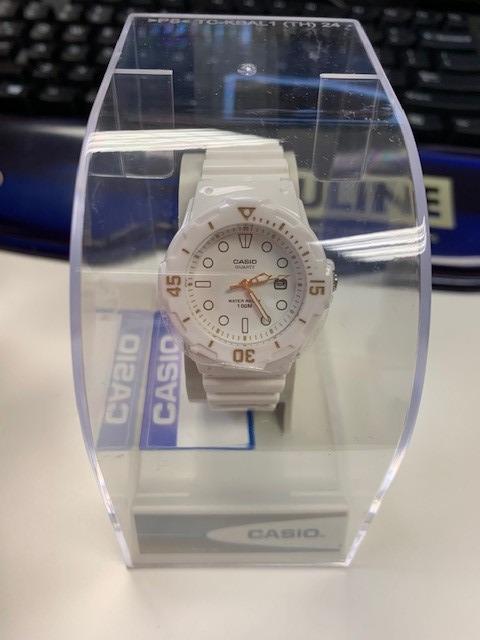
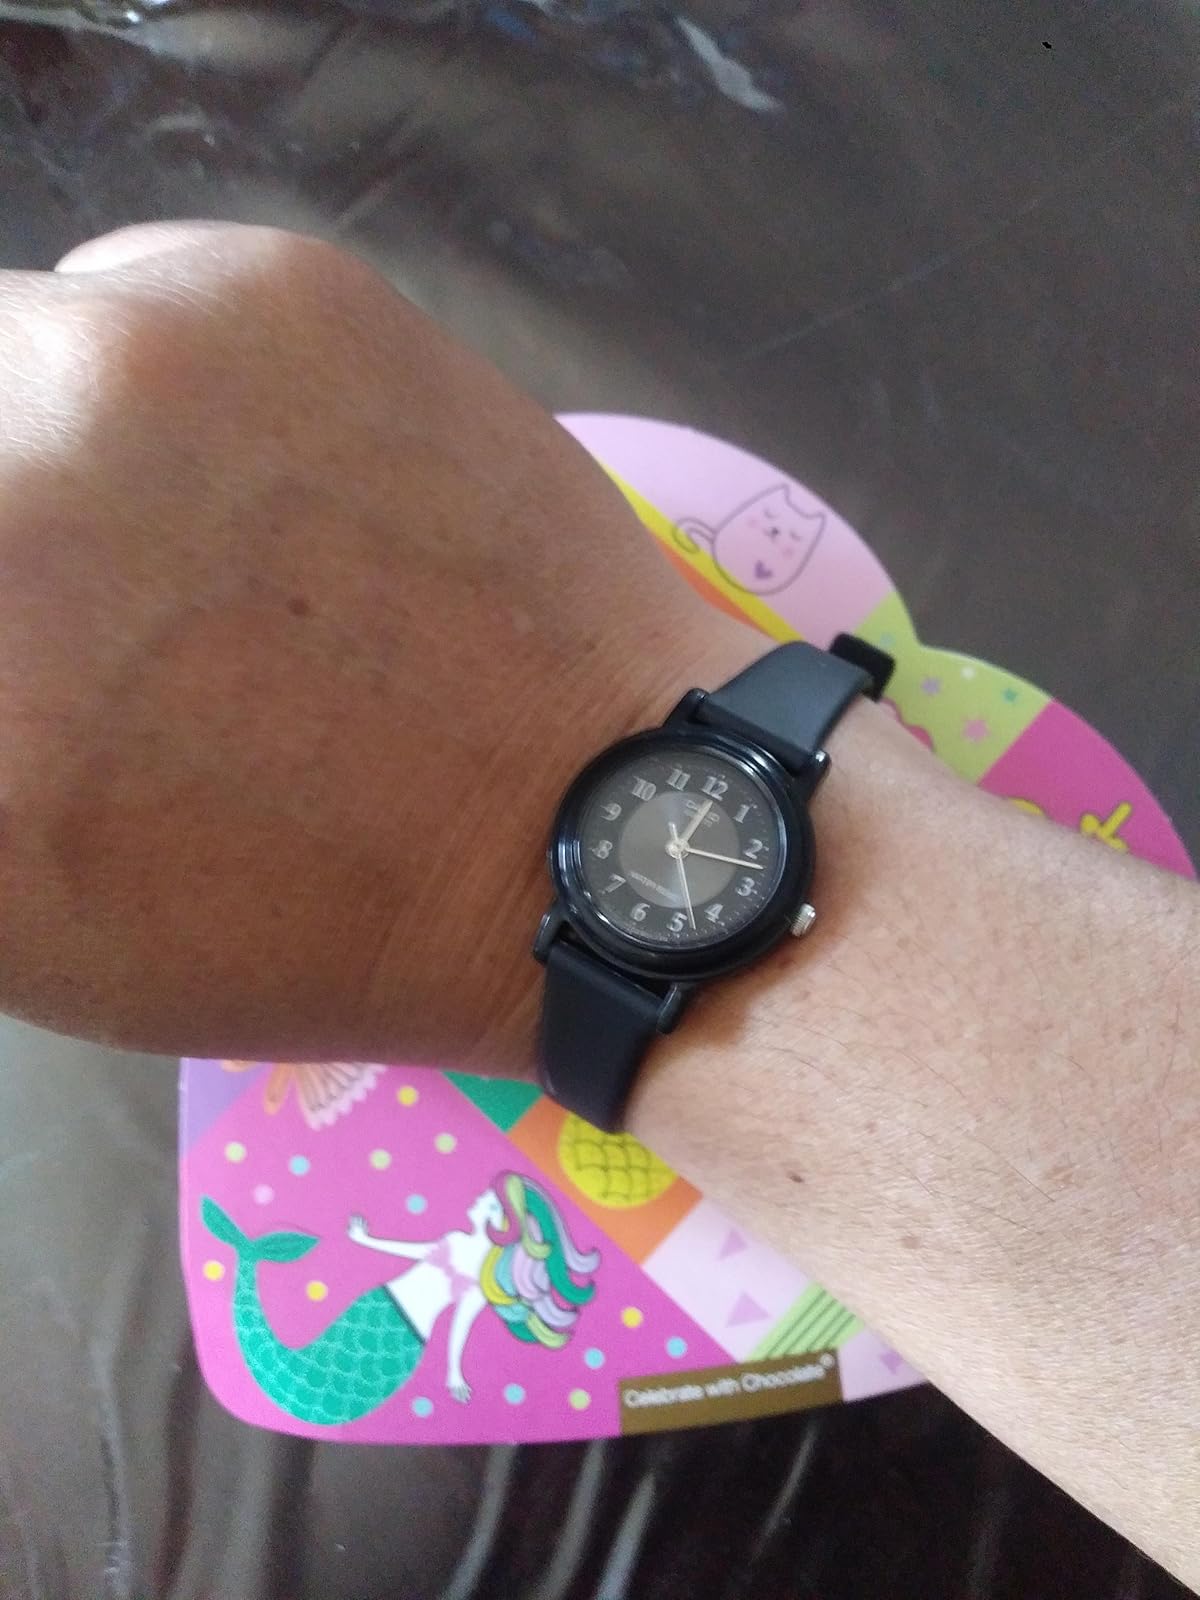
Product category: accessories_watch
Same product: no